Porte d'Italie

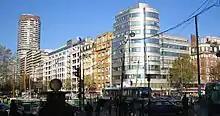
Porte d'Italie, 2005

The Porte d'Italie is one of the city gates of Paris, located in the 13th arrondissement, at the intersection of the Avenue d'Italie, the Boulevard Massena, the Avenue de la Porte d'Italie and the Rue Kellermann, facing Le Kremlin-Bicêtre.